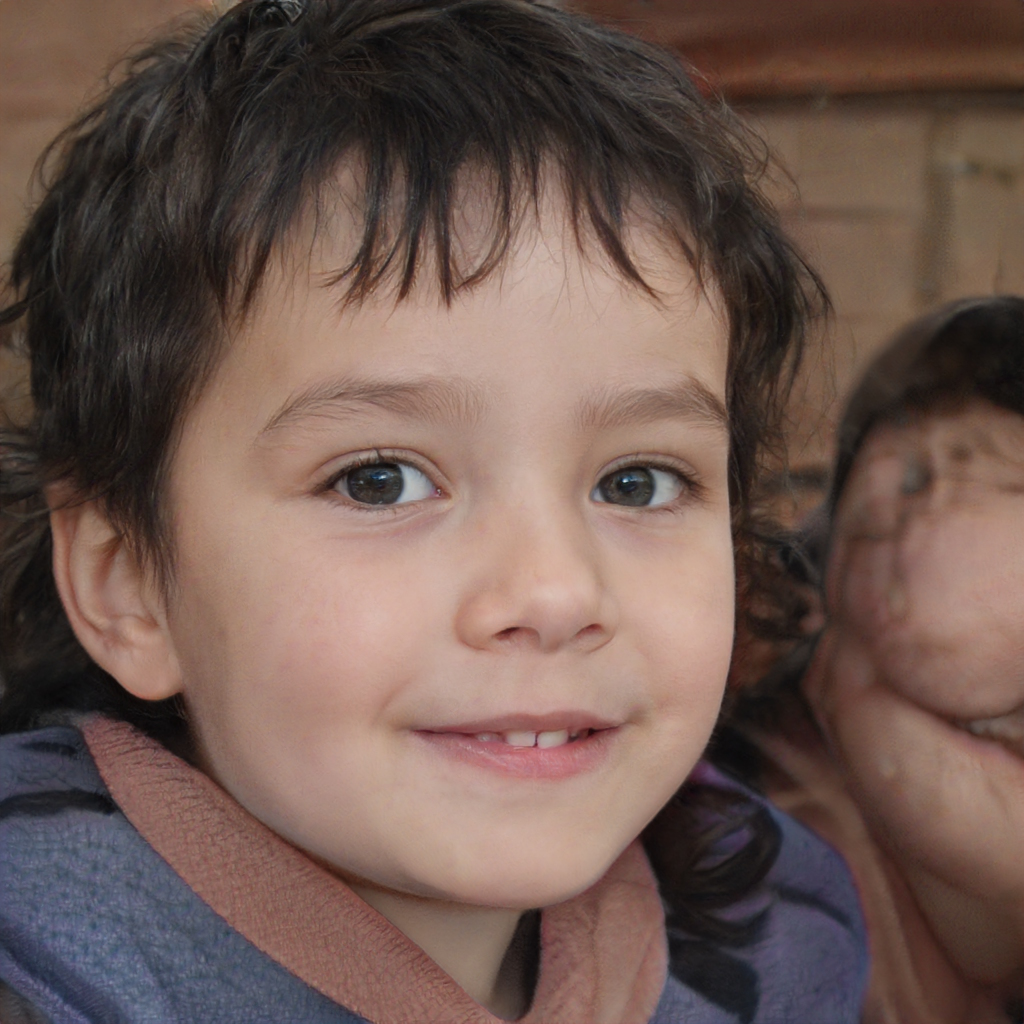
Label: Colored